Monument to Magdeburg Rights (Kyiv)

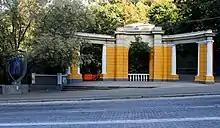
Staircase entrance at Volodymyrsky Descent

The monument was erected in 1802 to commemorate the return of Magdeburg rights which were first granted back in the 15th century by Alexander Jagiellon. The city's residents celebrated this event for three days with illumination and dance, and later collected 10,000 rubles for the construction of a chapel and a monument with a fountain. The monument's author was the Kyiv architect Andrey Melensky. The brick pavilion over a spring was consecrated on August 15, 1802. Since 1804 the Metropolitan started crucessions to the monument for the blessing of the water. It is the place where Saint Volodymyr of Kyiv baptized his sons into the Christian faith.